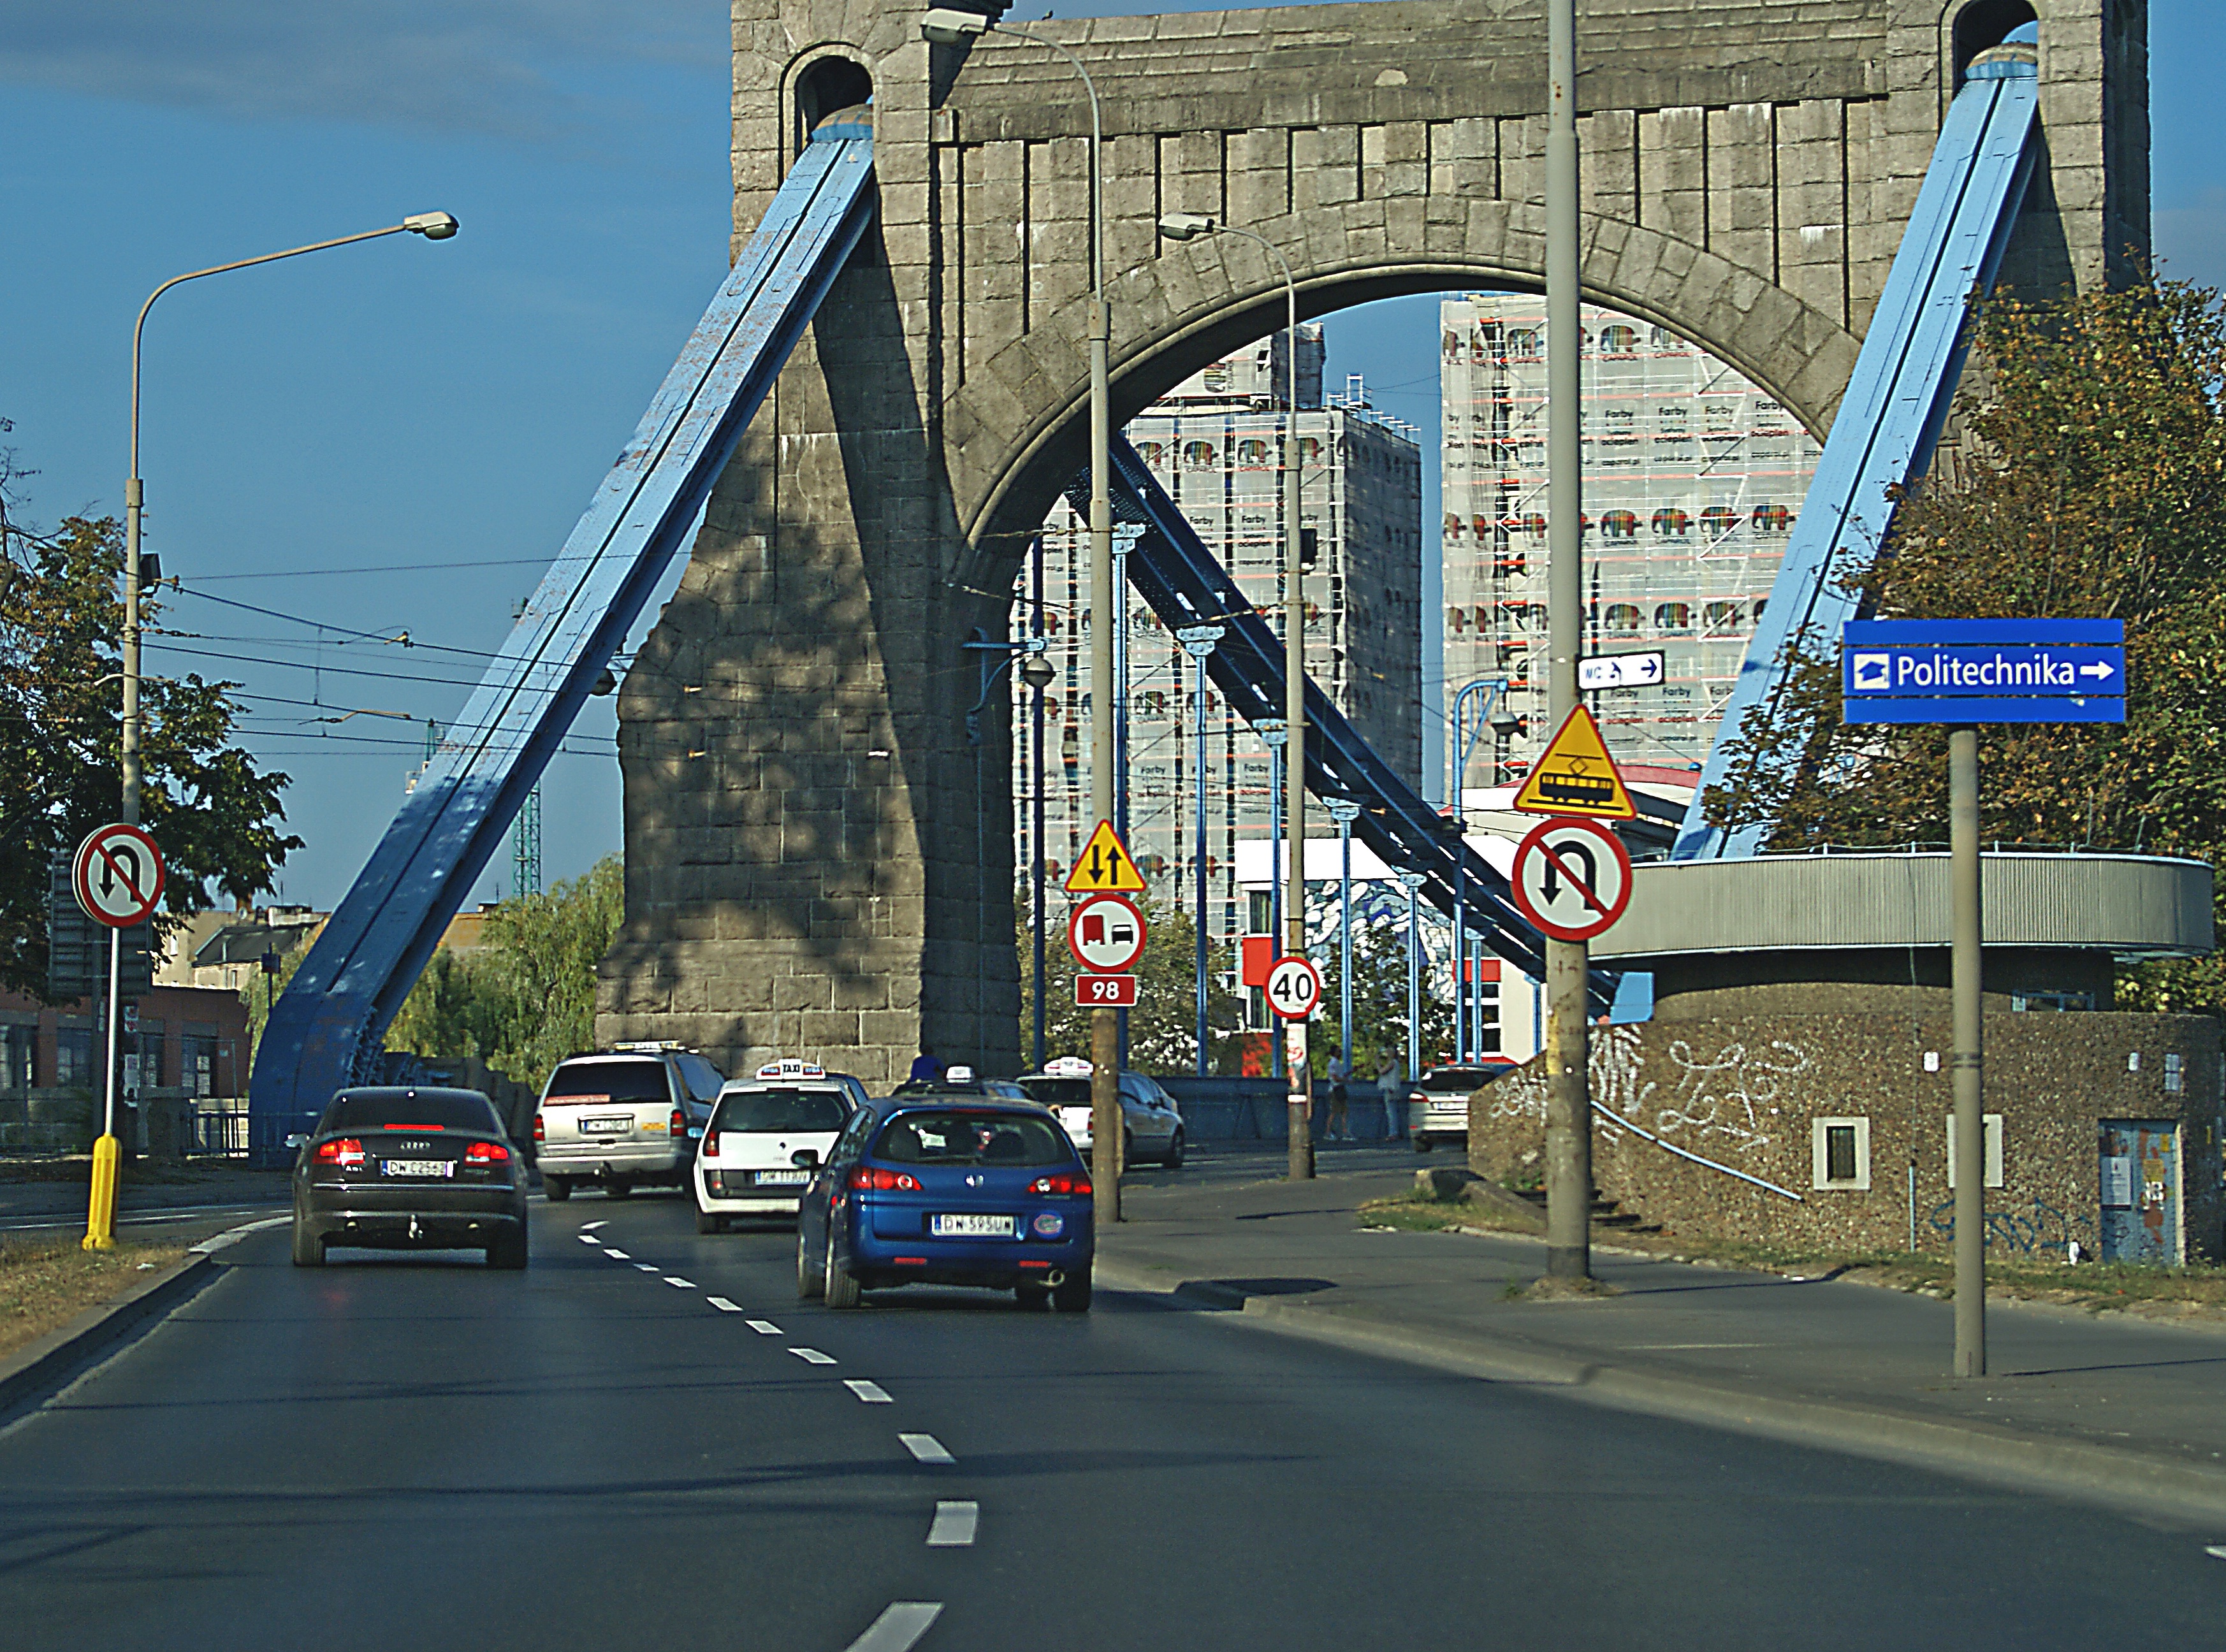
pedestrian, architecture, road, bridge, traffic, street, view, highway, city, river, overpass, cityscape, downtown, transport, intersection, city life, lane, public transport, roadway, infrastructure, cars, history, junction, monuments, the background, wroc aw, measles, urban area, skyway, grunwaldzki bridge, span bridge, children grunwaldzki, metropolitan area, nonbuilding structure, controlled access highway